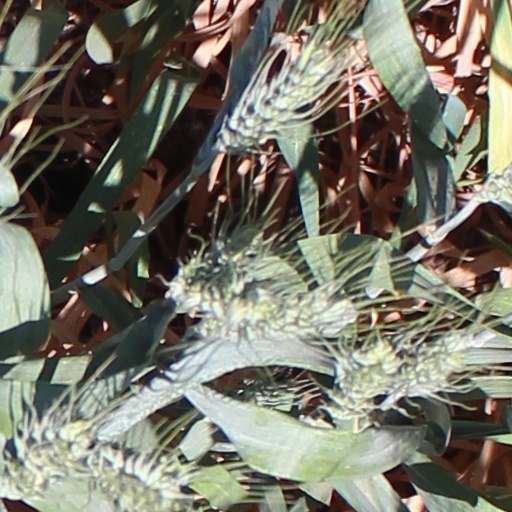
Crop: wheat